Cobridge railway station

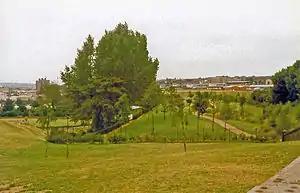
Site of the station in 1983

Cobridge railway station was located on the Potteries Loop Line and served the Cobridge area of Stoke-on-Trent, Staffordshire, England. The station was located between Elder Road and Sandbach Road.